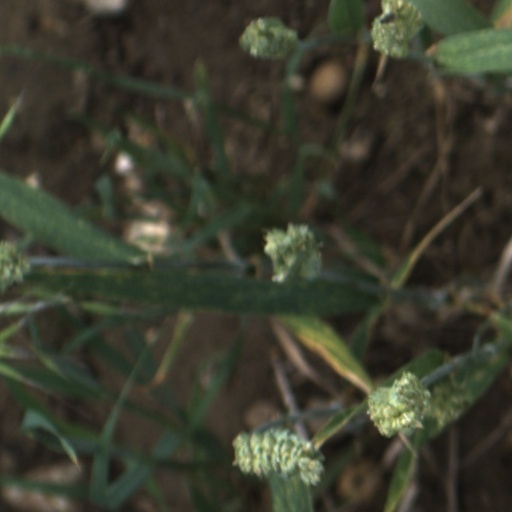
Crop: wheat